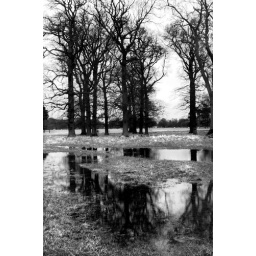
tall trees reflected in water